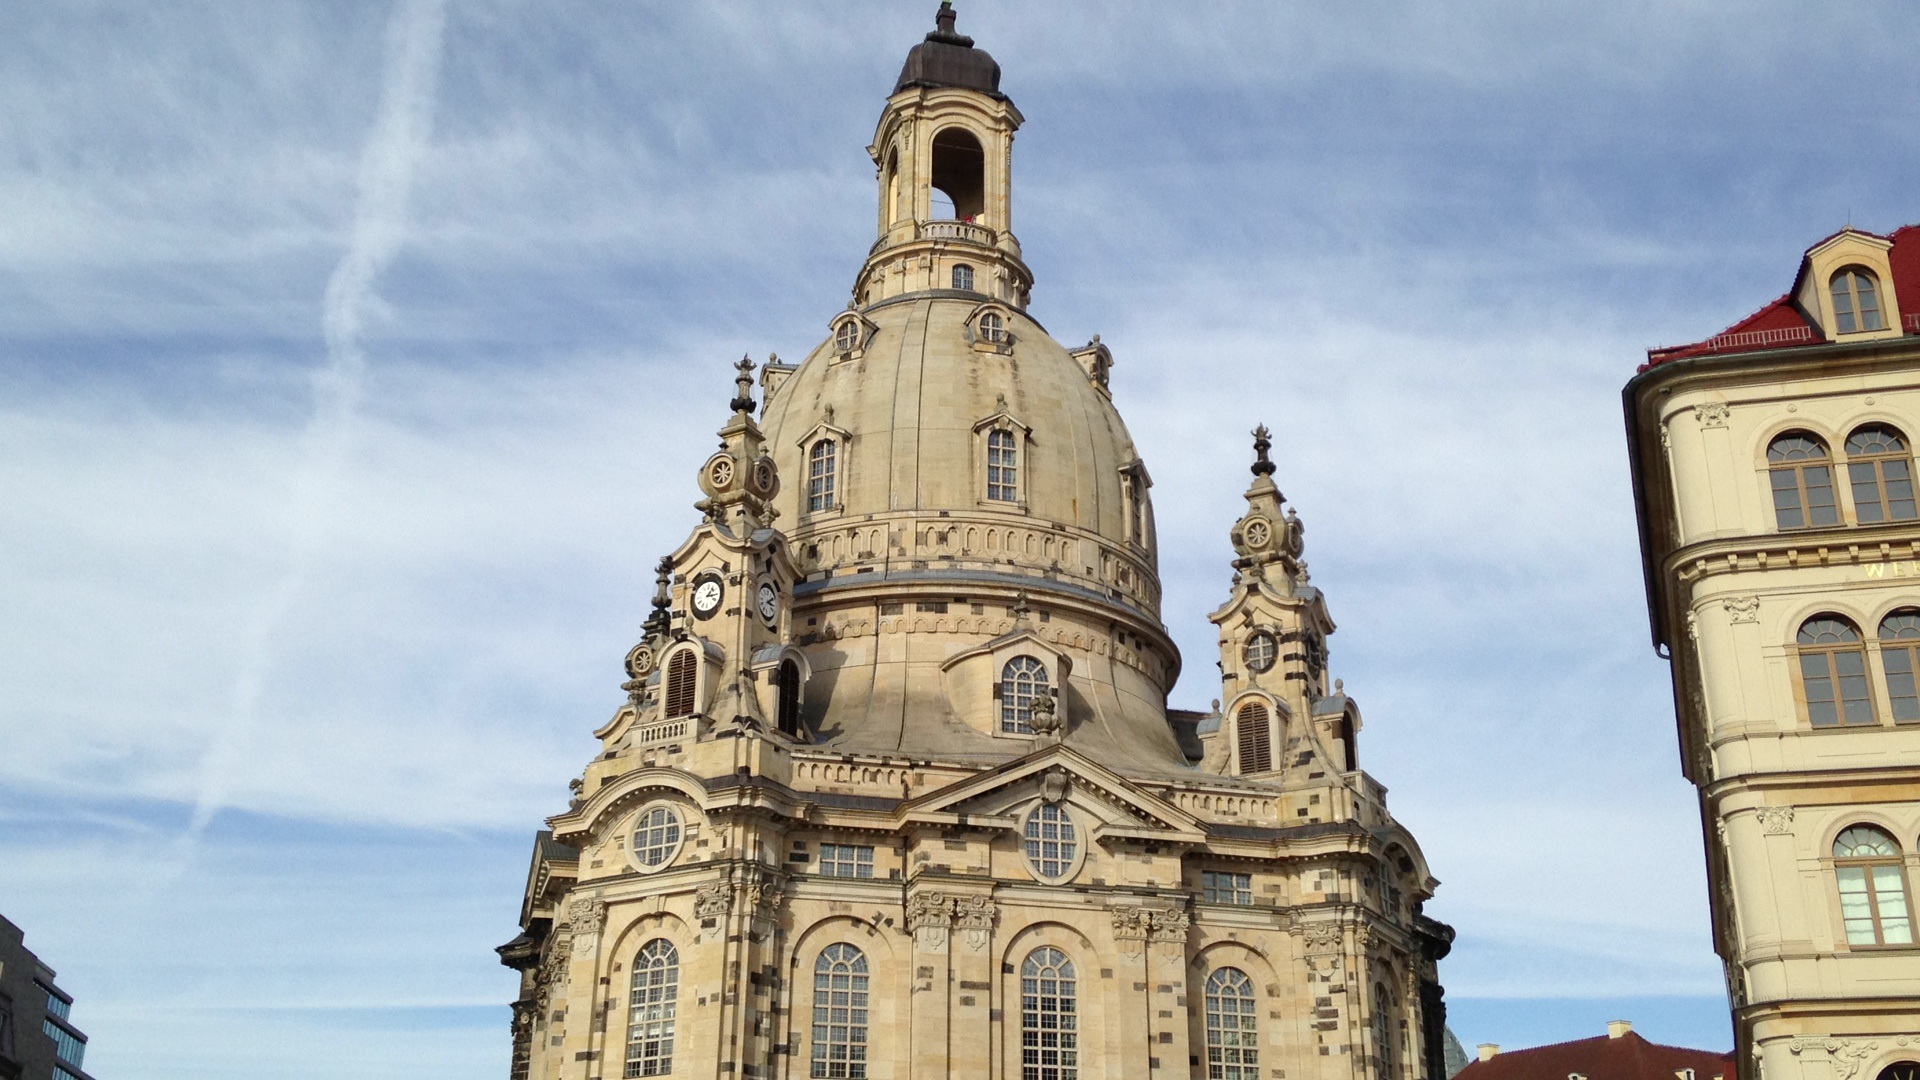
building, tower, landmark, facade, church, cathedral, place of worship, spire, germany, basilica, dome, frauenkirche, dresden, lutheran, gothic architecture